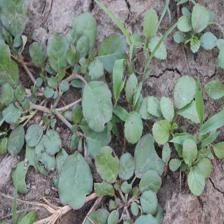
Label: BroadLeafWeed